Czechs of Romania

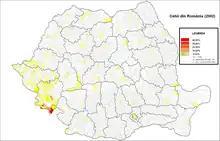
Czechs of Romania (2002 census)

The Czechs are an ethnic minority in Romania, numbering 3,938 people according to the 2002 census. The majority of Romanian Czechs live in the south-west of the country, with around 60% of them living in Caraș-Severin County, where they make up 0.7% of the population.